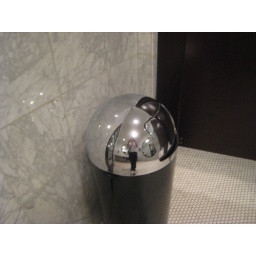
lots of mirror and shine in their bathroom